Amanda Coetzer

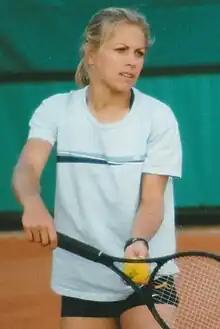
Coetzer at the 2000 French Open

Amanda Coetzer (born 22 October 1971, in Hoopstad) is a South African former professional tennis player. Coetzer finished in the WTA rankings top 20 for ten consecutive seasons (1992–2001), peaking at world No. 3. She reached three Grand Slam semifinals (Australian Open 1996 and 1997, French Open 1997) and one Grand Slam doubles final (US Open 1993). Coetzer earned a reputation for regularly beating players who were ranked higher than her. By virtue of scoring so many upset wins in spite of her five-foot-two (1.58m) stature, she gained the nickname: "The Little Assassin".